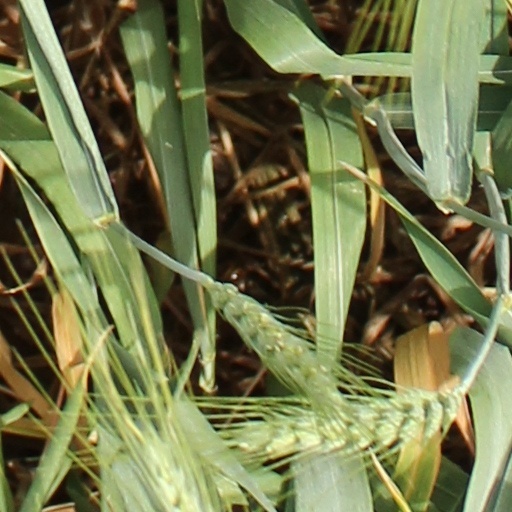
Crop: wheat